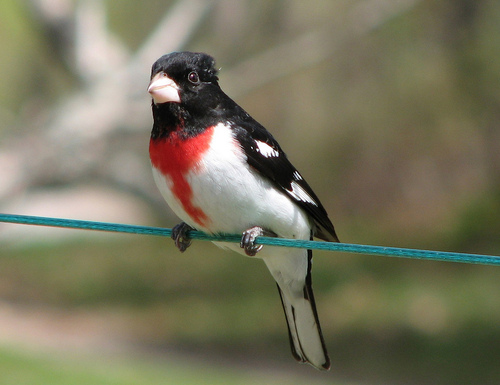
the bird has a red breast and a white belly.
this bird has an ivory beak, a red breast, a white abdomen, black eyes, light grey feet and tarsus.
this is a black and white bird with orange and white belly and a white bill
this bird is white, red, and black in color with a white beak, and black eye rings.
this bird has a black back,and white breast with a distinct red patch going down its center.
this bird has a white belly with a red streak coming down from a black crown.
this bird has wings that are black and has a white belly and red chest
this bird has a short beak, white body, bright red breast, and black head and wings.
this bird has a red stain like coloring on its breast, and a black head.
this bird is white with black and has a very short beak.
Species: Rose Breasted Grosbeak